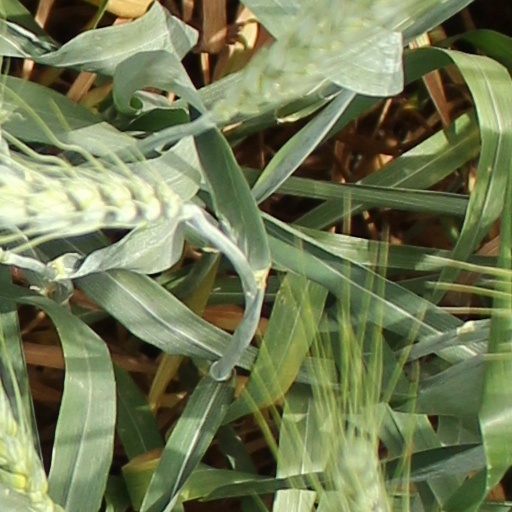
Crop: wheat